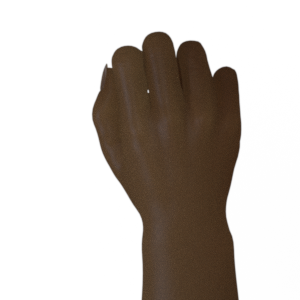
Label: rock